Mario Balotta

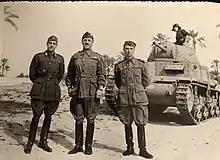
Balotta (center) with two officers of the Ariete Division

He was born in Rome, the son of artillery Colonel Emilio Attilio Francesco Giuseppe Balotta and Marquise Lavinia Carcano, and in 1904 he enrolled in the Military Academy of Turin, after which he attended the Army Application School. In 1910 he married Emilia Falorni in 1910, the daughter of an upper-middle-class family from the Val d'Arno, who gave him two children, Alberto (who also became an Army officer) and Liliana.